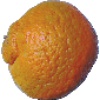
Label: Mandarine 1